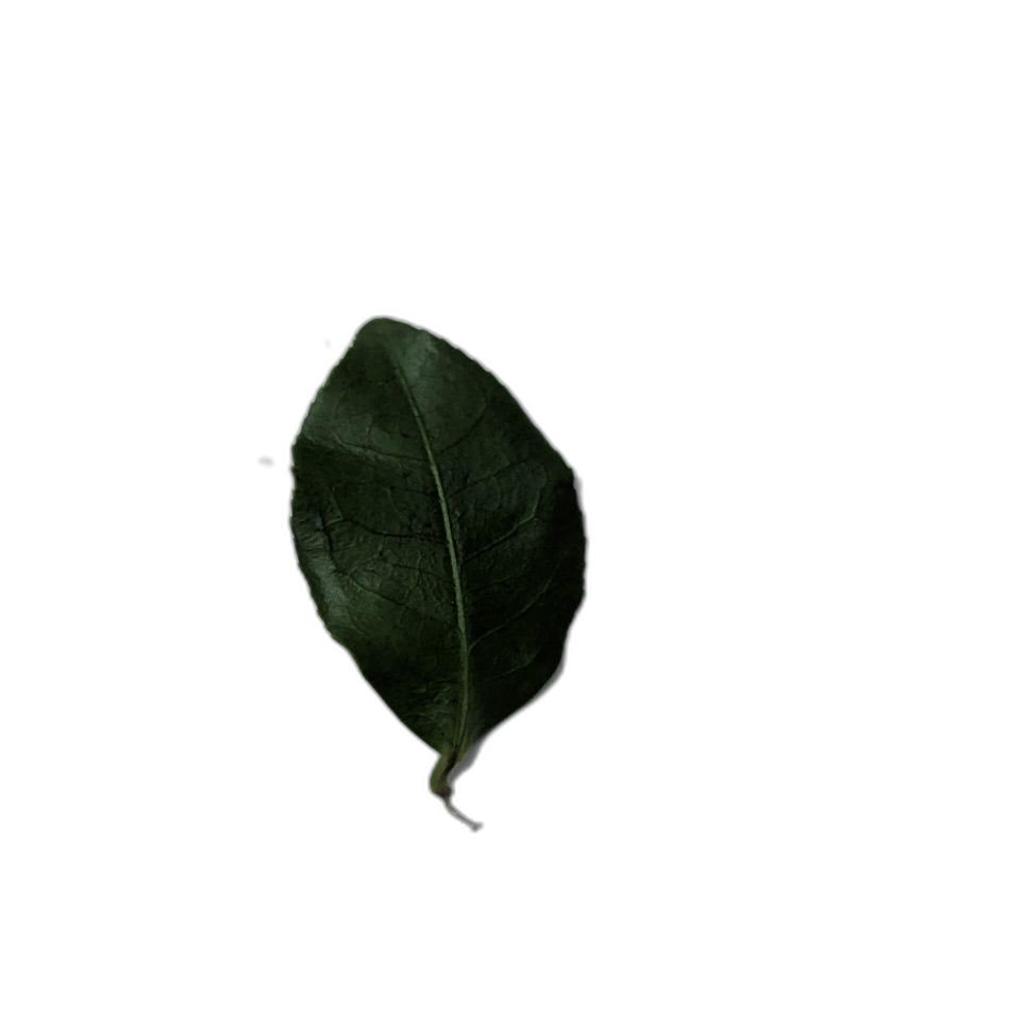
Label: Healthy